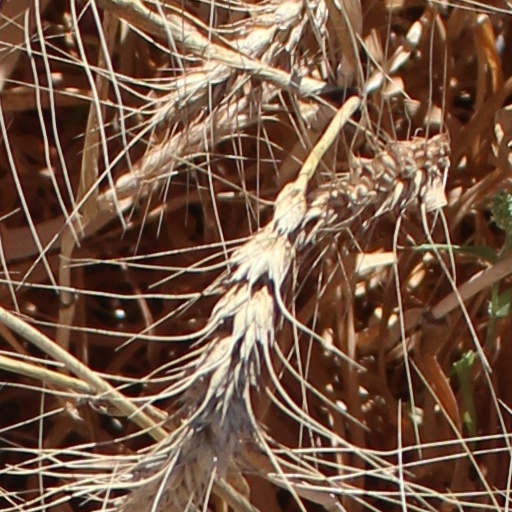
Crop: wheat